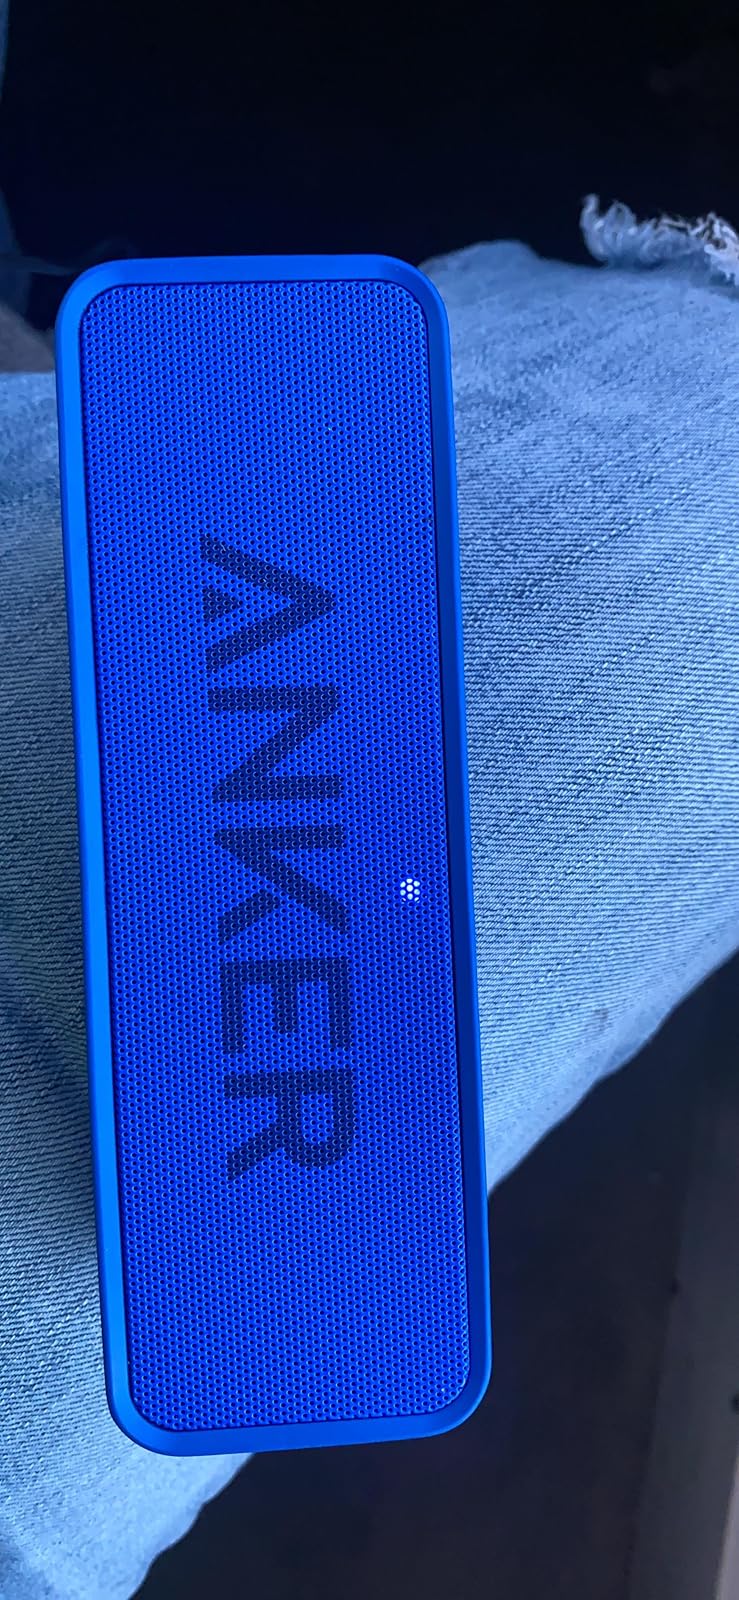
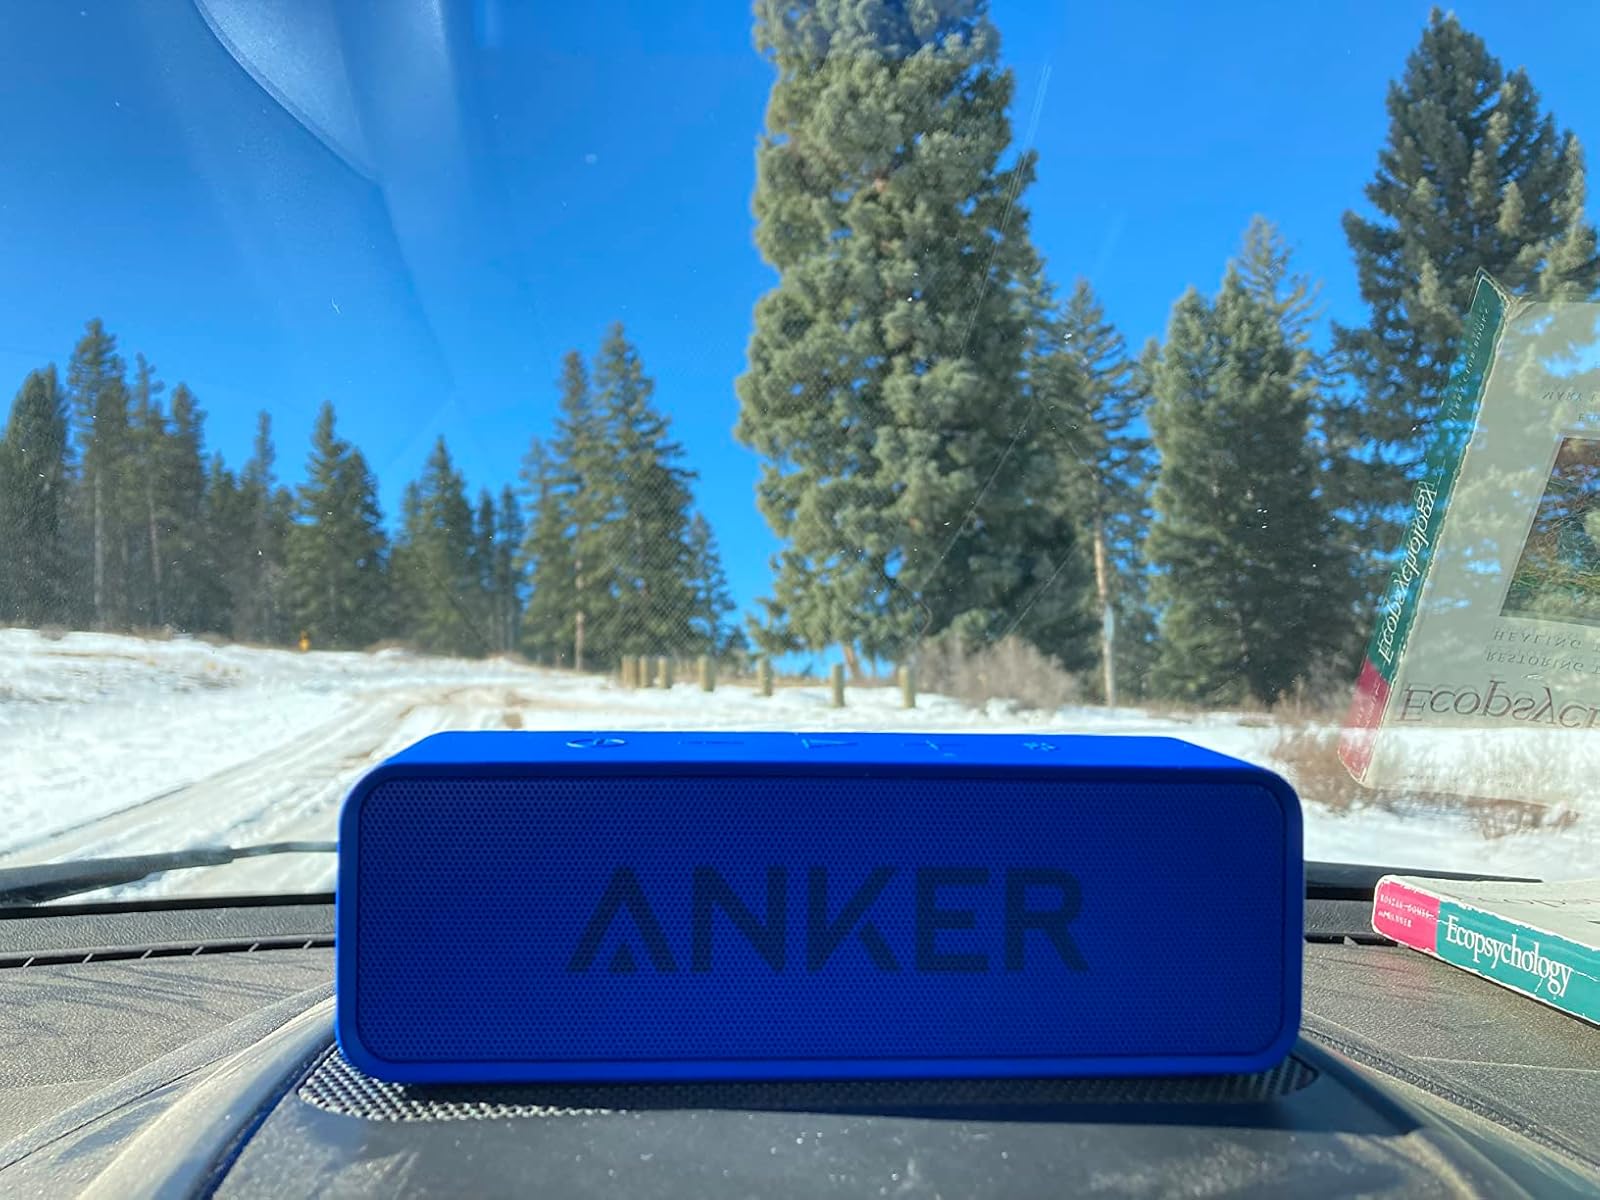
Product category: speaker
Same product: yes